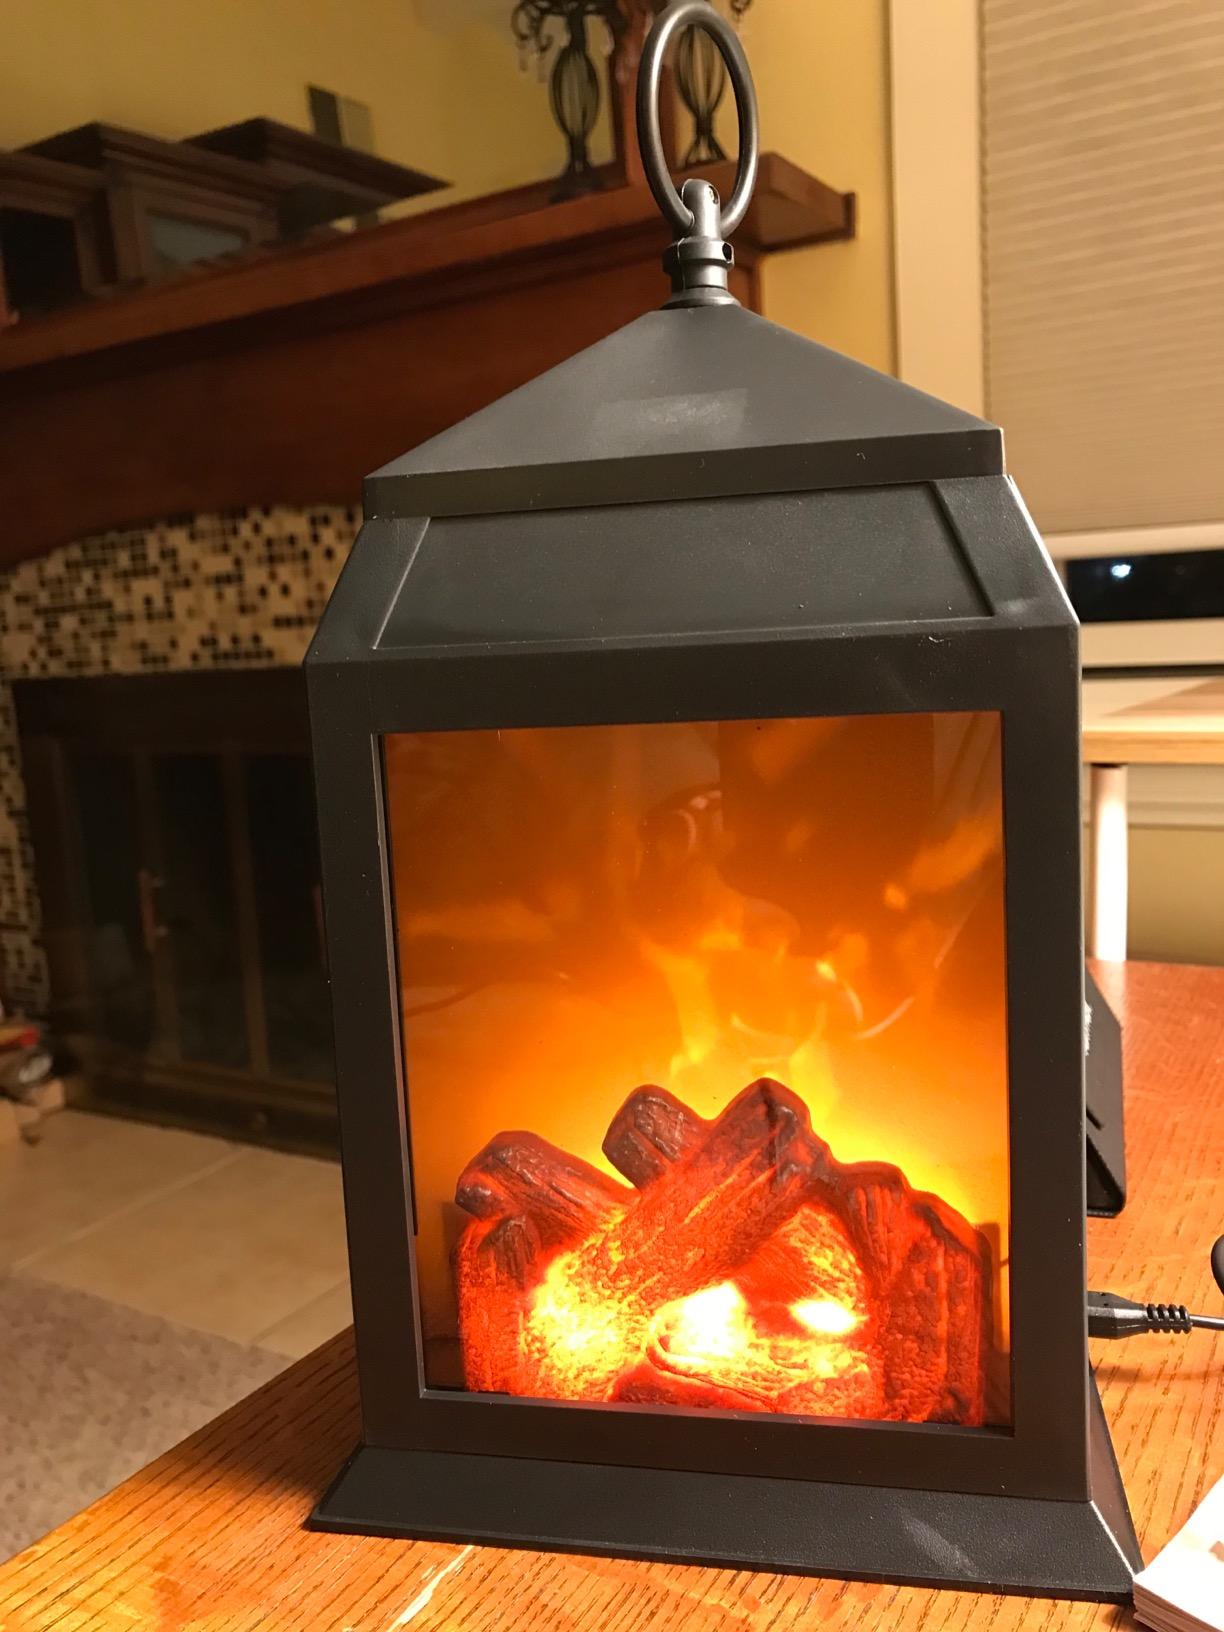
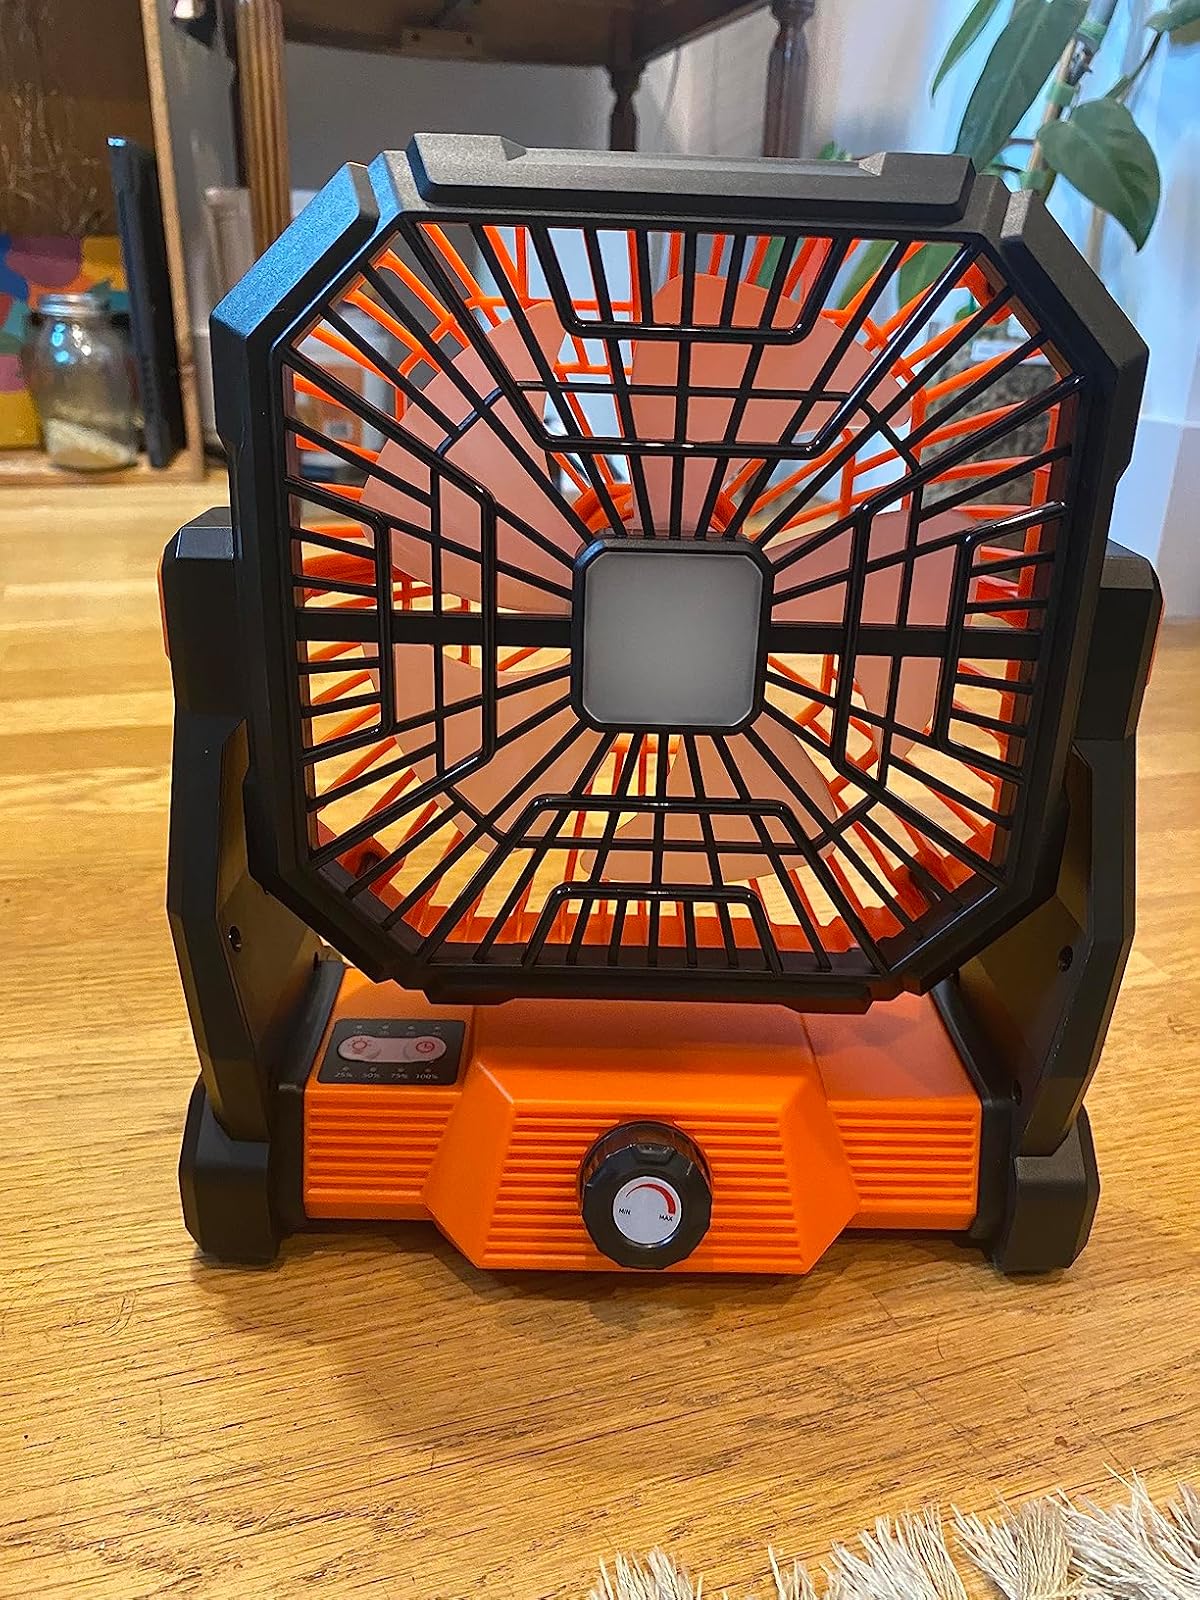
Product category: lantern
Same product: no